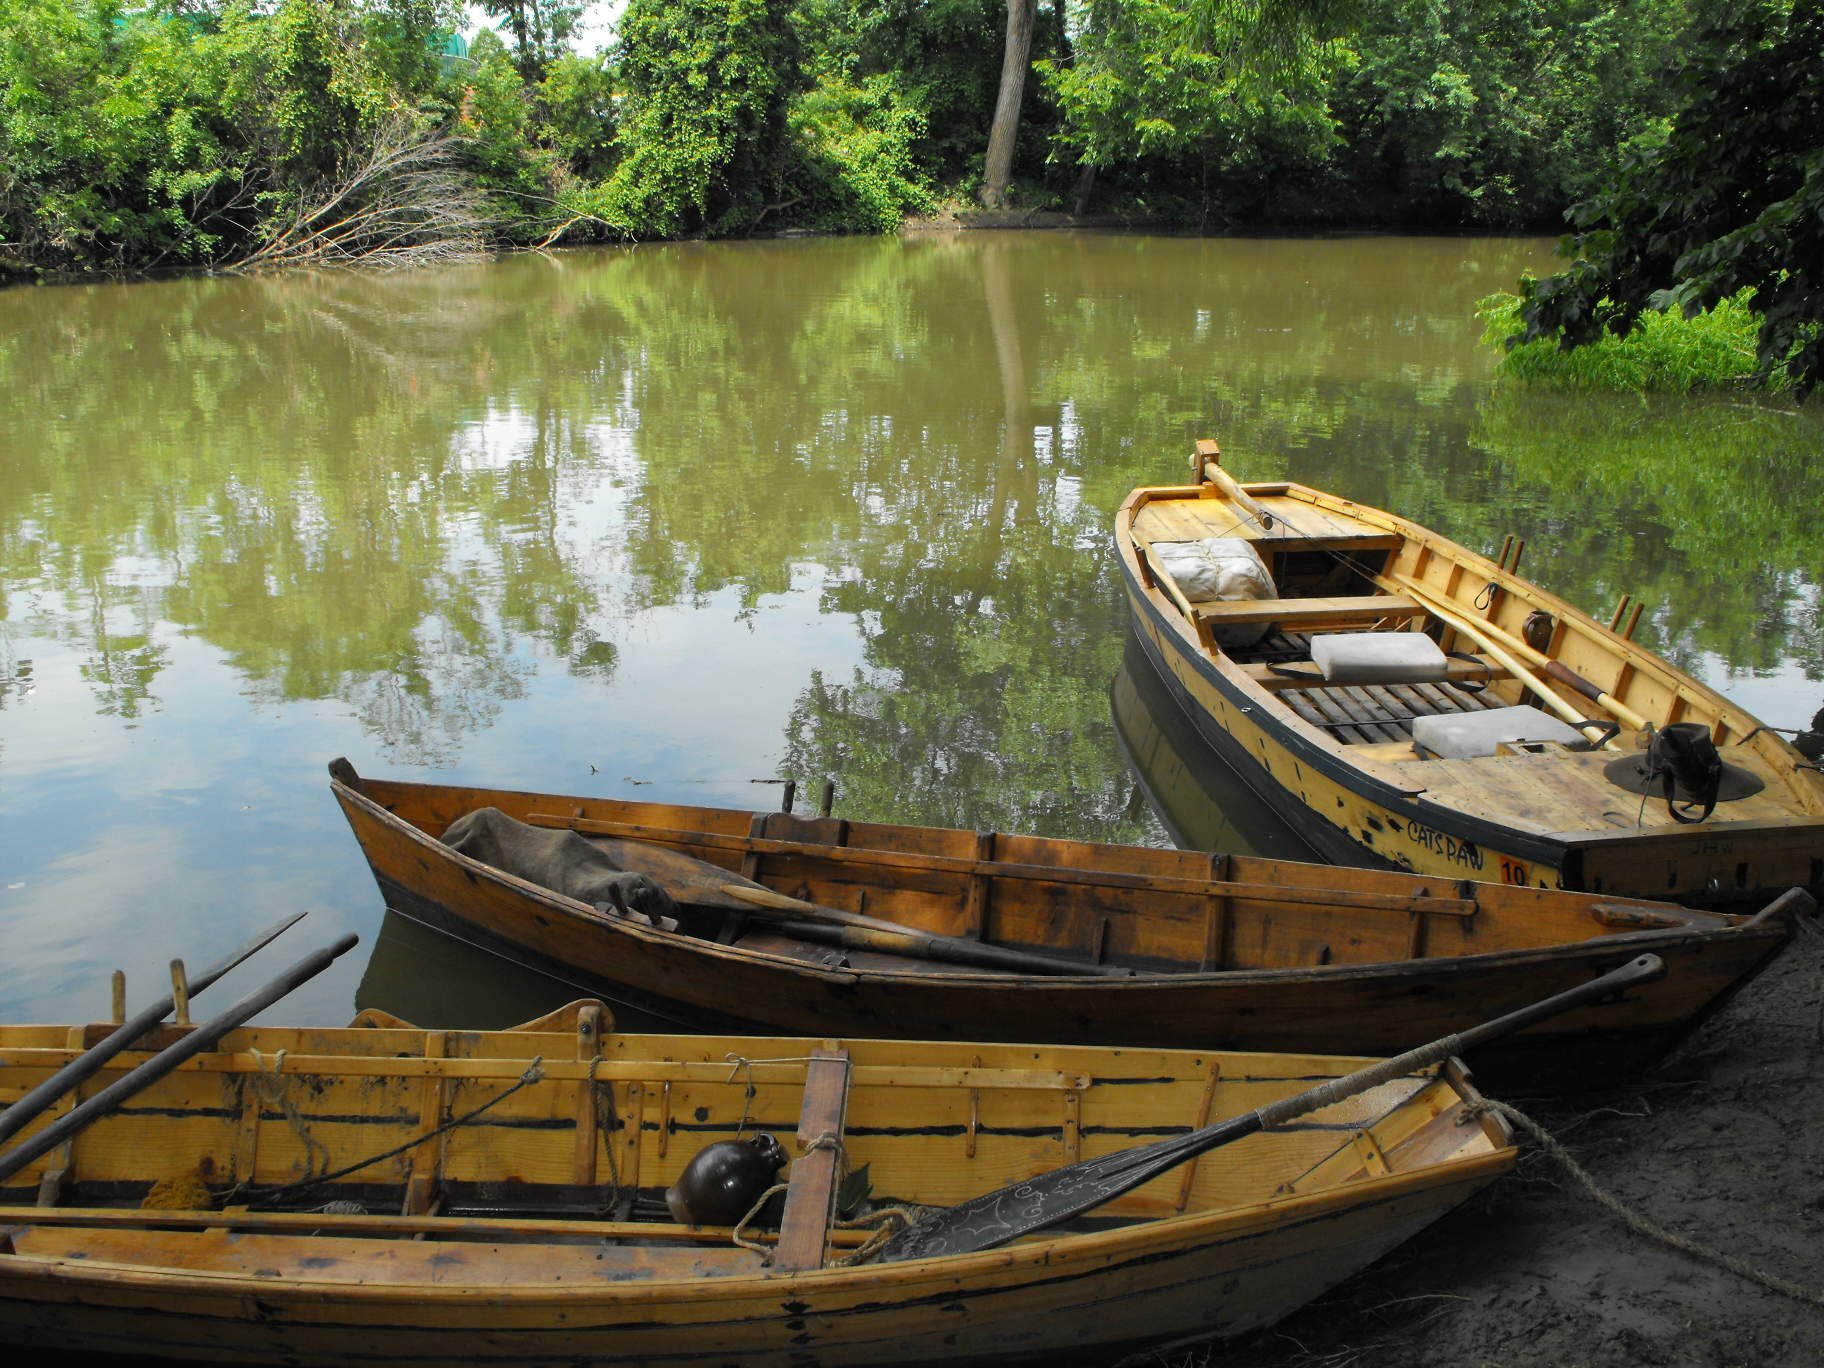
water, wood, boat, river, vehicle, brown, boating, boats, wooden, watercraft, barque, skiff, watercraft rowing